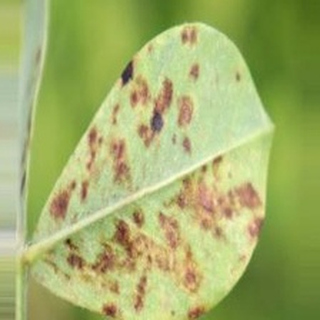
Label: groundnut_rust